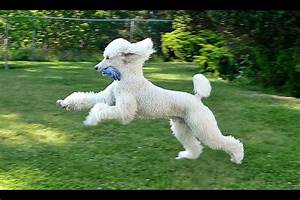
Label: cane